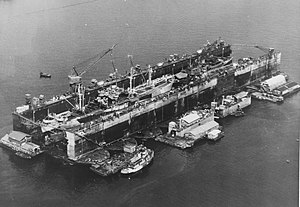
Felttoget på Admiralitetsøerne / Etablering af baser / Bygning af flådebase
US Navy floating Dry Dock Number 4 i Seeadler Harbor i 1945.
En flydedok med skibe. Den er omgivet af flydepramme med værksteder og en slæbebåd.
Felttoget på Admiralitetsøerne var en række slag under felttoget på New Guinea under 2. verdenskrig hvor United States Armys 1. kavaleridivision erobrede de japansk besatte Admiralitetsøer.